BESM-6

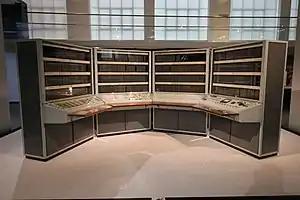
BESM-6 at London Science Museum

BESM-6 (short for "Большая электронно-счётная машина", i.e. 'Large Electronic Calculating Machine') was a Soviet electronic computer of the BESM series.